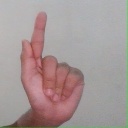
अक्षर: ळ